Mean (song)

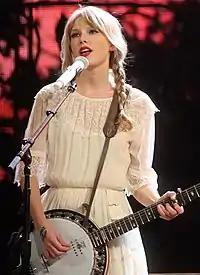
Swift playing a banjo

Swift performed "Mean" for the first time as part of NBC's 2010 Thanksgiving television special, which premiered on November 25, 2010. The special showcased the making of "Speak Now" along with live performances in New York City and Los Angeles. Swift played the track on a banjo at the 46th Academy of Country Music Awards in April2011, accompanied by a four-piece band. She performed it on "The Ellen DeGeneres Show" the next month. Swift sang "Mean" at the CMA Music Festival in June2011 and June2013, and at the iHeartRadio Music Festival in September2012. She played it as part of "Late Show with David Letterman" and "VH1 Storytellers" episodes that took place in October2012. Swift performed "Mean" at the 54th Grammy Awards in February2012, changing the lyric "But someday I'll be living in a big old city" to "But someday I'll be singing this at the Grammys". The performance received a standing ovation from the audience.